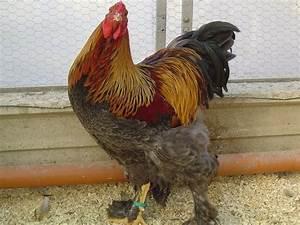
chicken